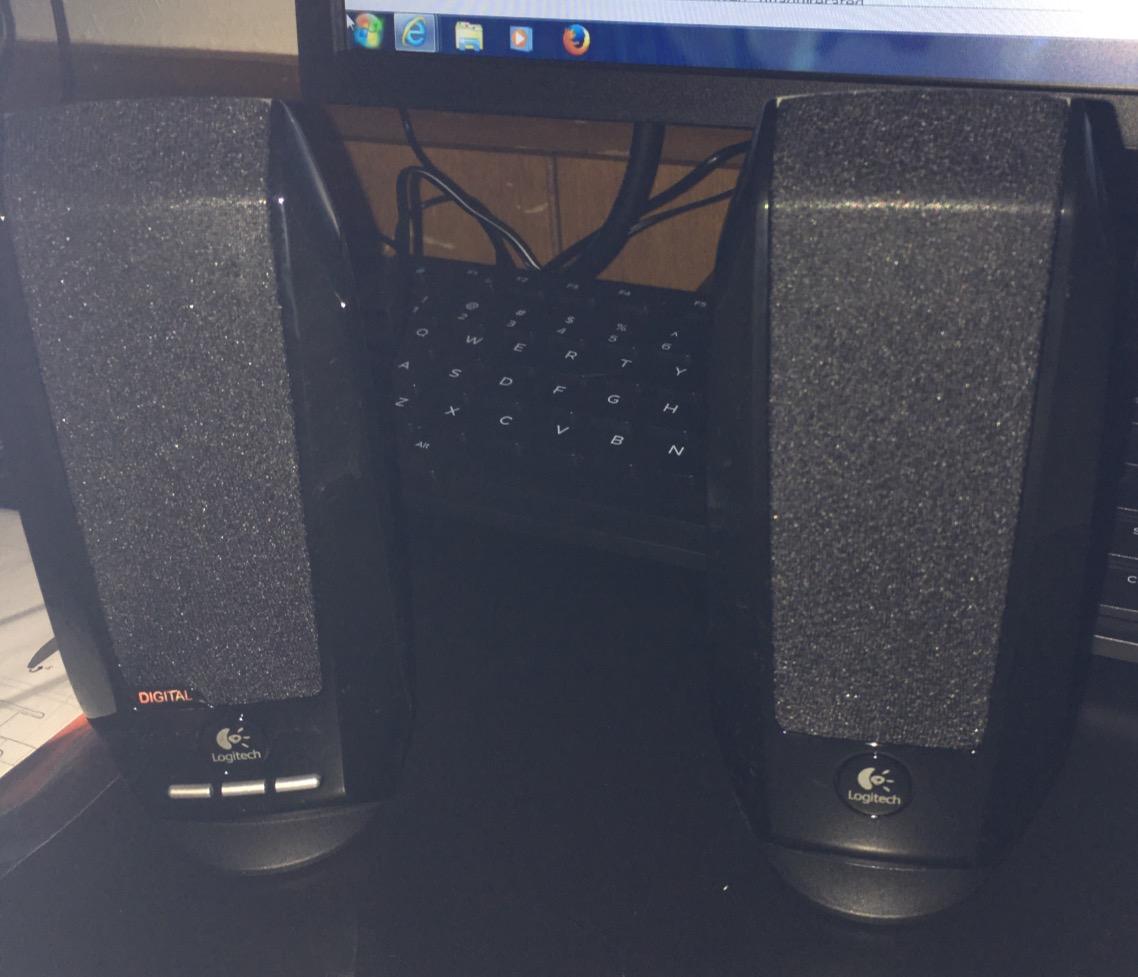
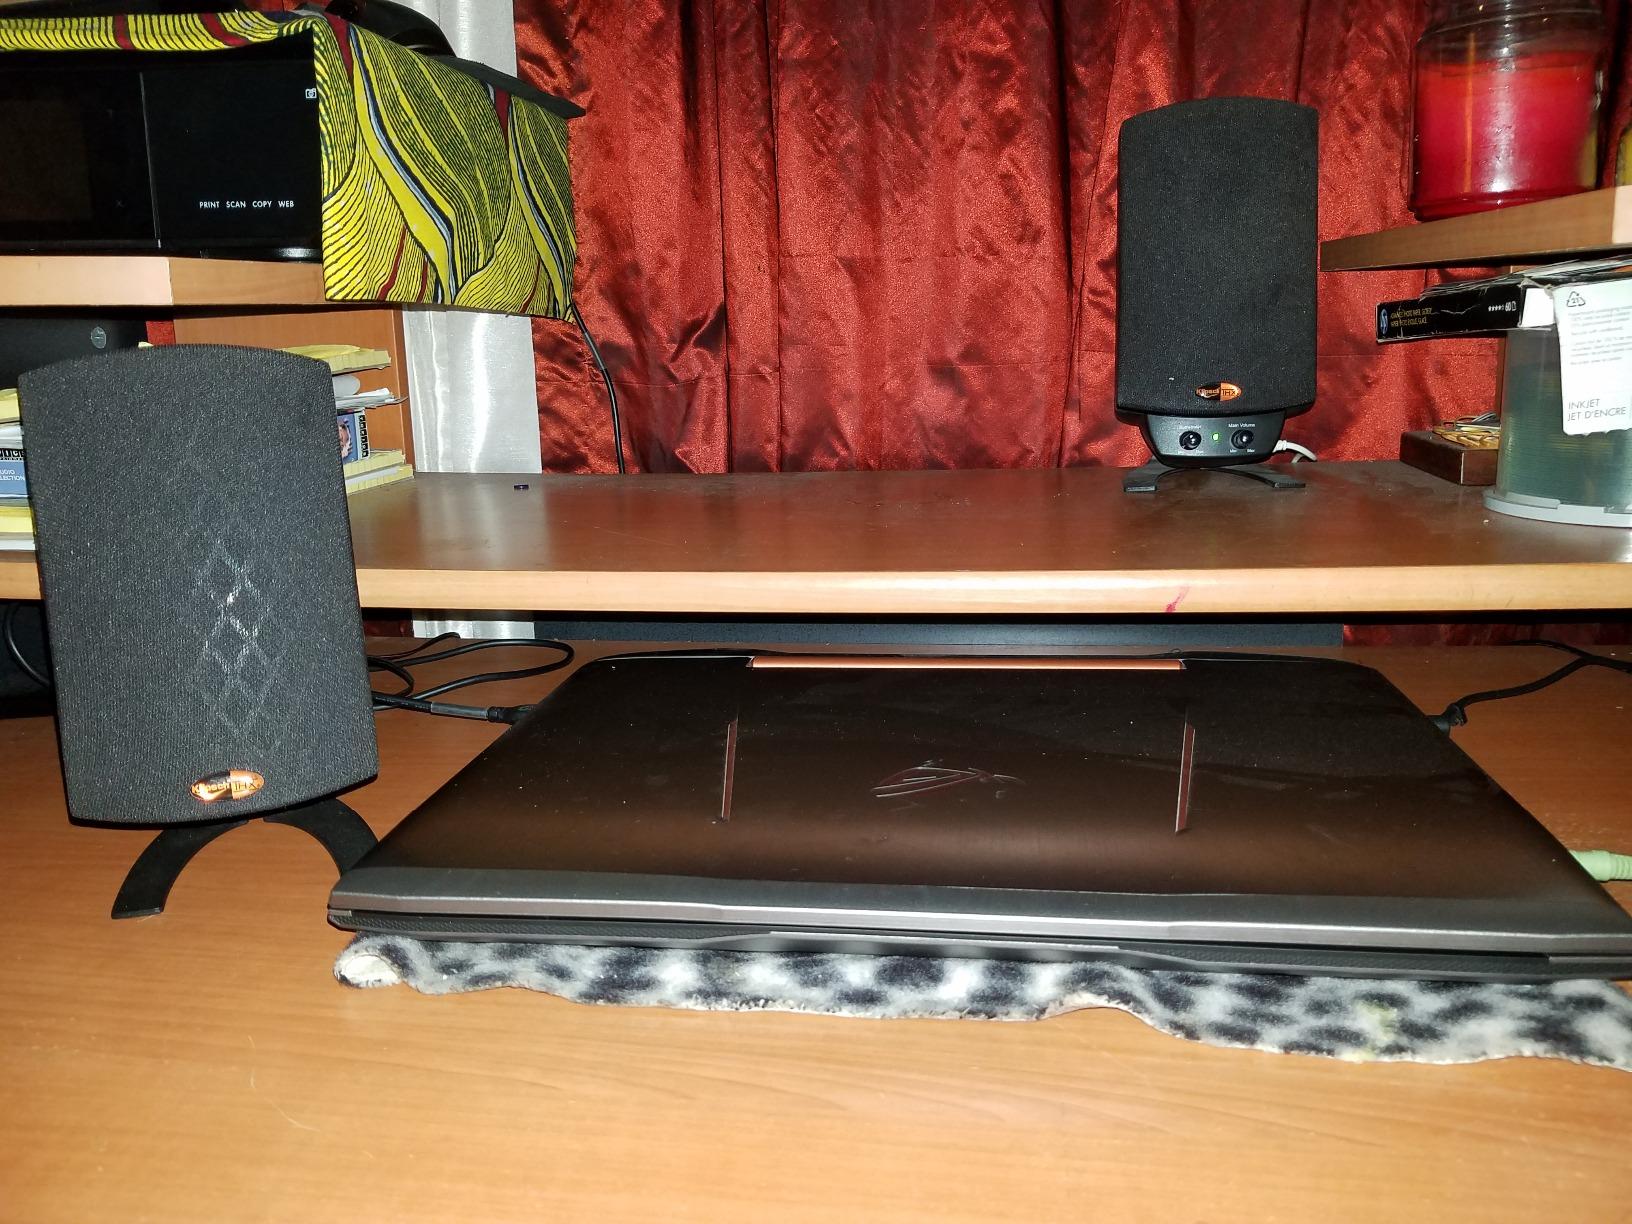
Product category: speaker
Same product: no